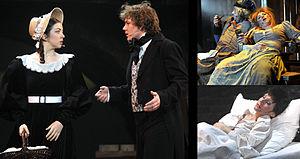
Les Misérables est une comédie musicale adaptée du roman éponyme de Victor Hugo par Claude-Michel Schönberg et Alain Boublil et Jean-Marc Natel, et Herbert Kretzmer.